48th Fighter Wing

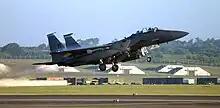
A 492d Fighter Squadron F-15E Eagle from Lakenheath lifts off from the airfield's runway

On 1 October 1971, the 492d Tactical Fighter Squadron stood down from its NATO commitments, followed by the 493d on 1 December and the 494th on 1 February 1972. The period between 1972 and 1977 can be described as a five-year aircraft conversion. Beginning in late 1971 the 48th TFW started its conversion to the McDonnell Douglas F-4D Phantom II, with some aircraft being transferred from the 81st TFW at RAF Bentwaters. The conversion to the F-4D took several years, with the last F-100 departing in August 1974. The first F-4 Phantoms to arrive adopted a common tail code of "LK" with a tri-color fin tip, however this tail code lasted only a few months as in July / August 1972 the 48th TFW further recoded to "LN". As the numbers of F-4s increased, they were allocated to individual squadrons and gradually adopted individual squadron identifying fin cap colors of blue, yellow and red (492d, 493d, 494th respectively). The squadron conversion dates were: